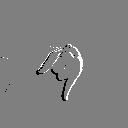
ASL letter: j